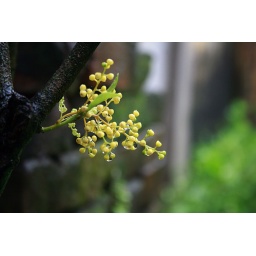
Rain day after day, water around me, wet... but this flower look so fresh.Sorry about my poor English